Victor Grayson

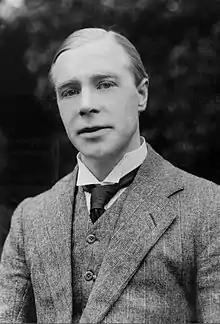
Grayson c. 1908

Albert Victor Grayson (born 5 September 1881, disappeared 28 September 1920) was an English socialist politician of the early 20th century. An Independent Labour Party Member of Parliament from 1907 to 1910, Grayson is most notable for his sensational by-election victory at Colne Valley, and unexplained disappearance in 1920.